David Krumholtz

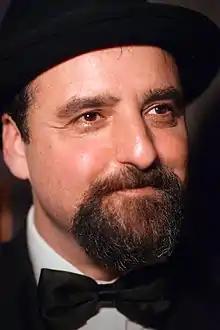
Krumholtz at the Opening night of " Leopoldstadt" on Broadway in 2022

David Krumholtz (born May 15, 1978) is an American actor. Krumholtz is best known for portraying Bernard in "The Santa Clause" franchise (1994–present), Michael Eckman in " 10 Things I Hate About You" (1999), Goldstein in the "Harold & Kumar" film trilogy (2004–2011), Charlie Eppes in the CBS drama series "Numb3rs" (2005–2010), and Isidor Isaac Rabi in "Oppenheimer" (2023).